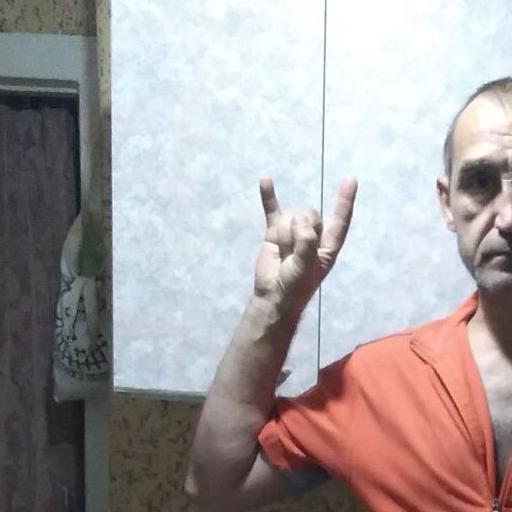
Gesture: rock